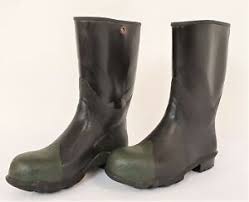
Waste category: shoes